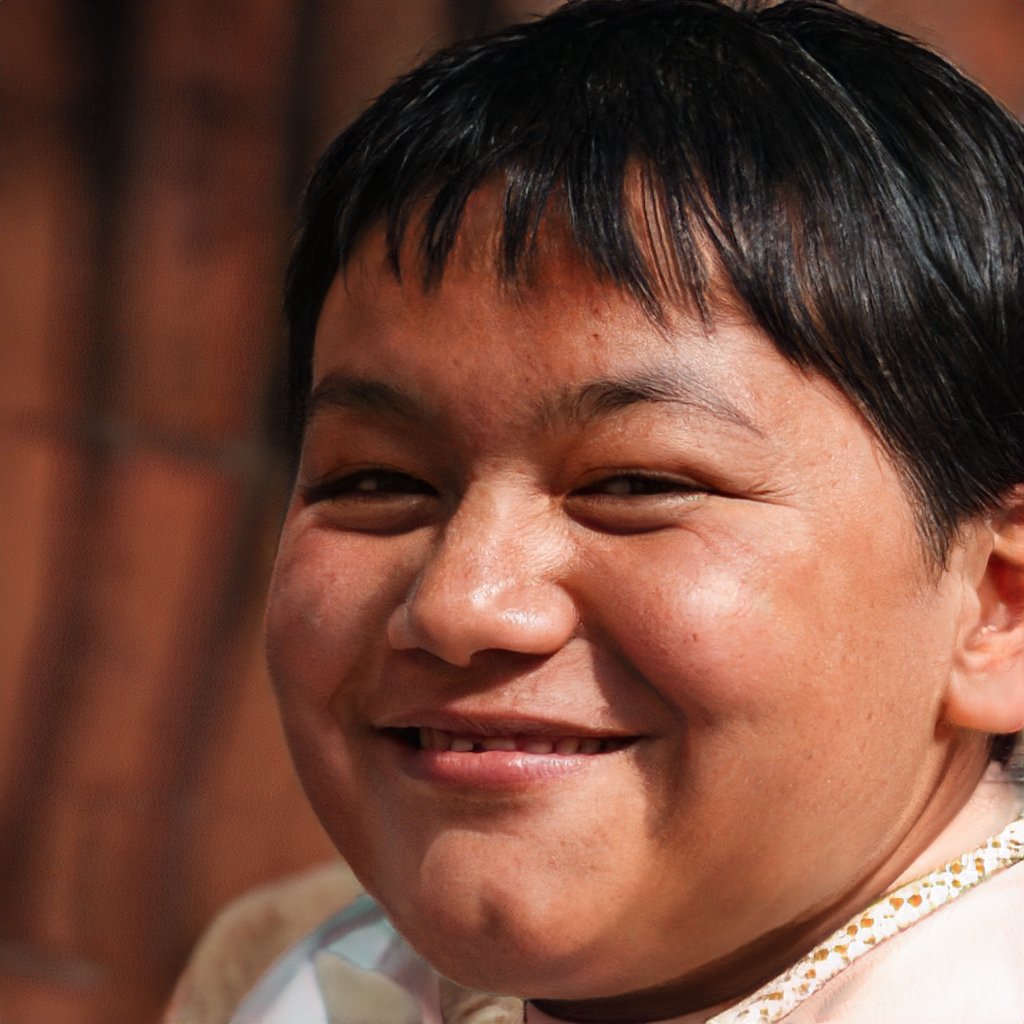
Gender: Male